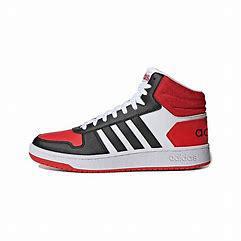
Brand: adidas
Model: NEO Hoops 2 Skate